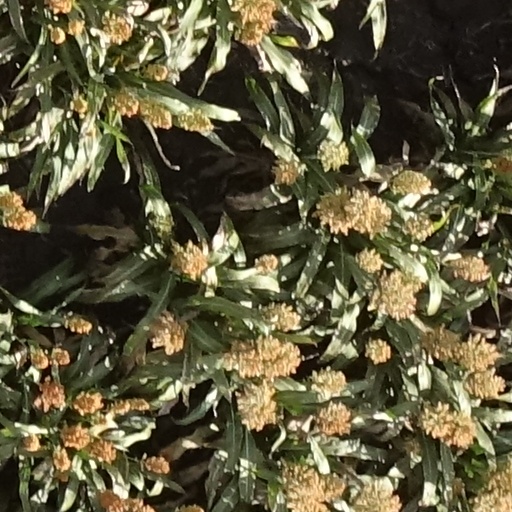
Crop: sorghum